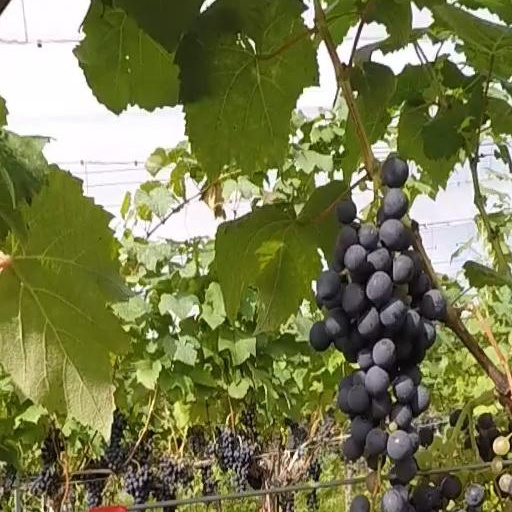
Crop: grape